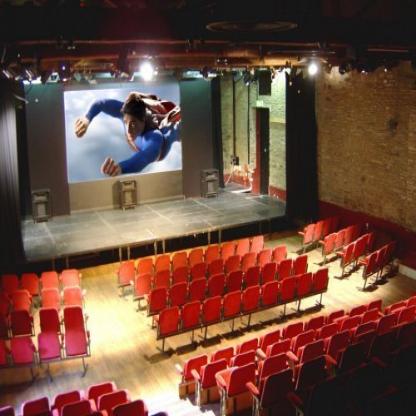
Scene: Indoor